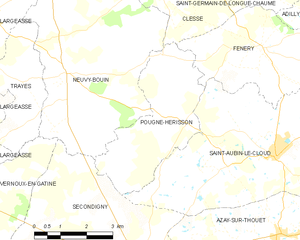
Carte des communes françaises Pougne-Hérisson